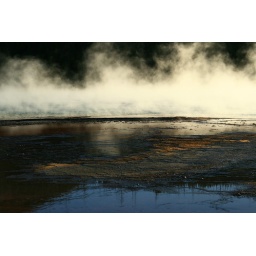
I didn't really notice the reflection of the trees in the river until I looked at this shot full size. Taken at Yellowstone.